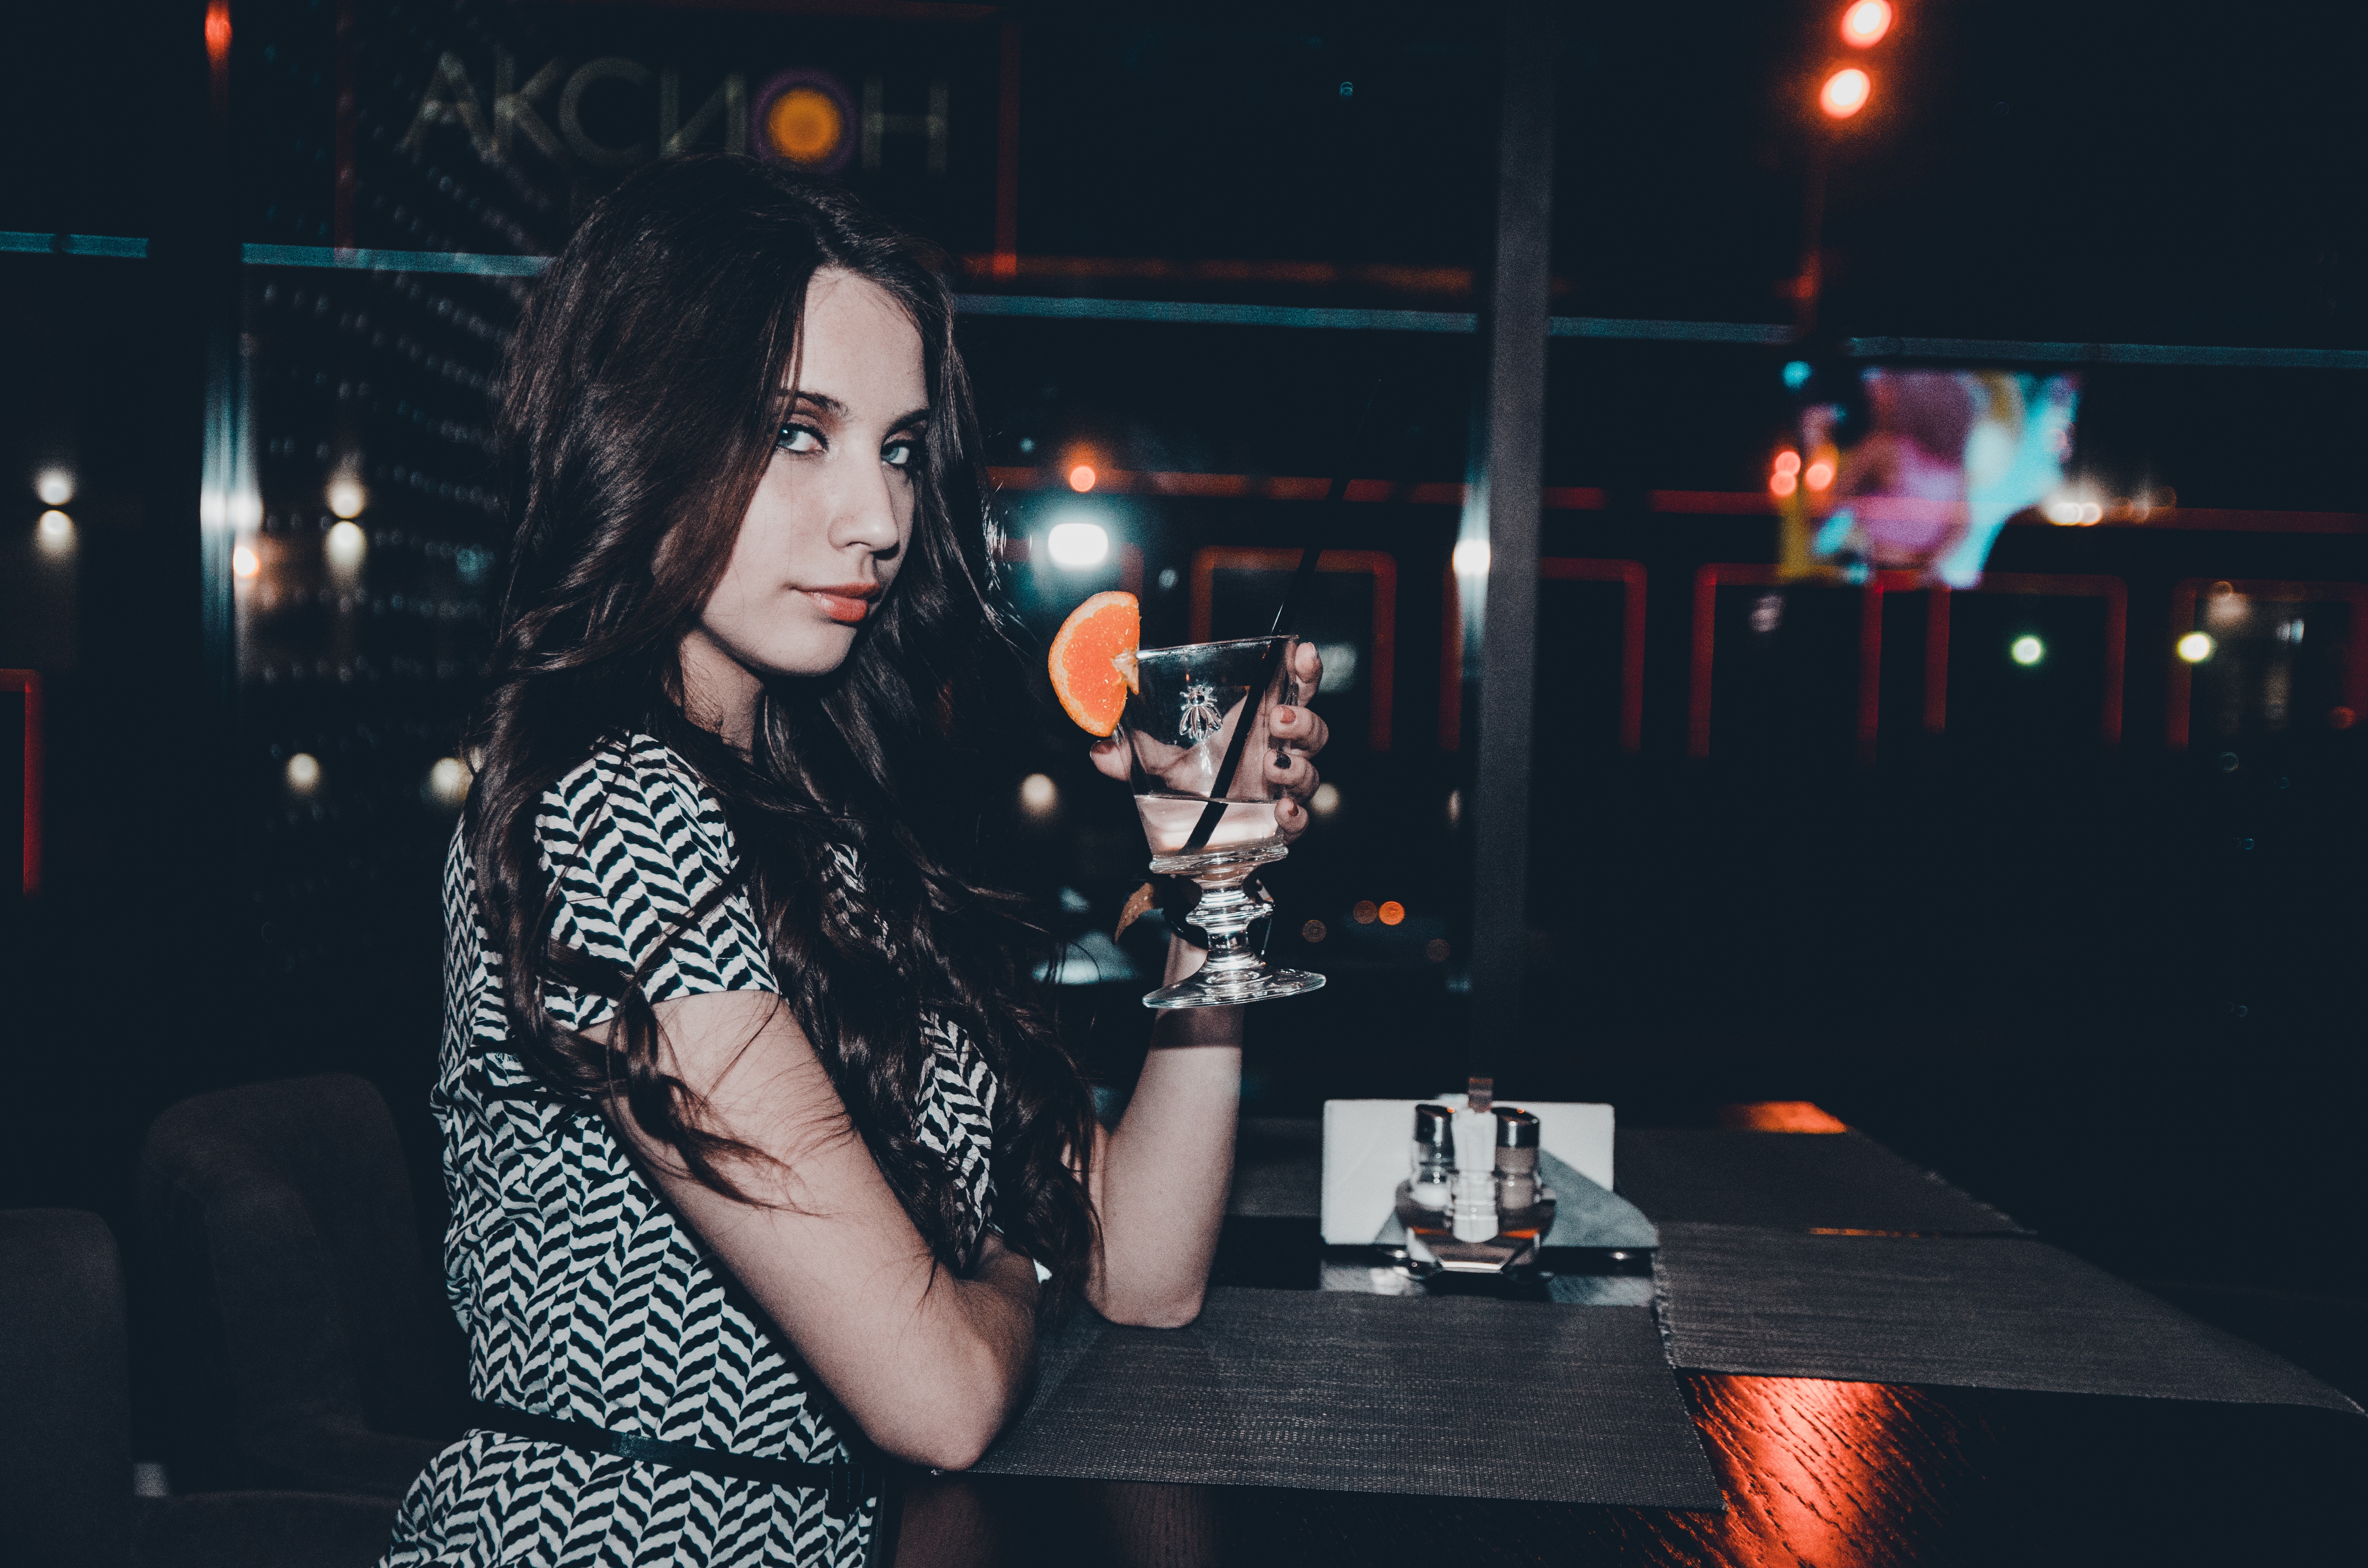
music, girl, woman, hair, view, female, portrait, model, young, youth, fashion, club, blonde, jacket, hairstyle, long hair, girls, stage, dress, hands, legs, singing, beauty, style, armchair, posture, smiles, dark background, cosmetics, nightclub, erotic, light background, singer songwriter, music venue